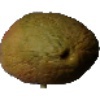
Label: Papaya 1